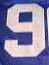
Number: 9